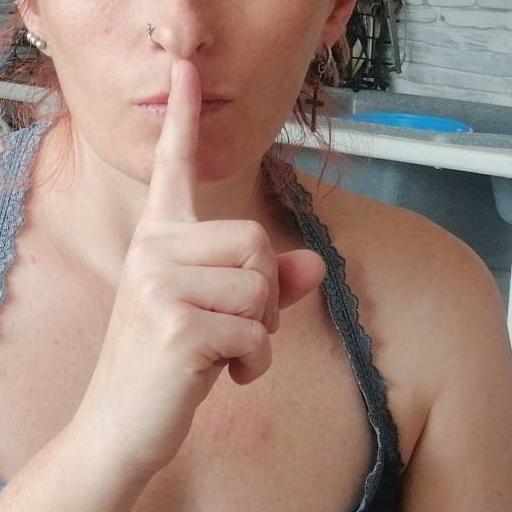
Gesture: mute